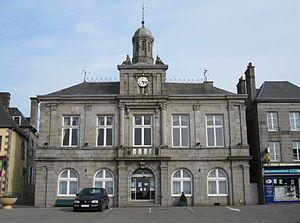
Brécey, Manche
Brécey est une commune française, située dans le département de la Manche en région Normandie, peuplée de 2 120 habitants.